Agrón

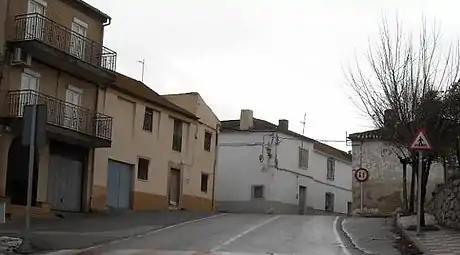

Its toponym, of Latin reminiscences - "Agrum", which means "Field" - refers to an agricultural activity that has been the livelihood of its inhabitants throughout history. The municipality, in terms of the development of historical events, has been closely linked, like all the others in this area of El Temple, to Alhama de Granada and, like it, has seen the times of theRoman Empire, the long Muslim domination, the subsequent Christianization after the Granada war and, already in the 19th century, the presence in its lands ofNapoleonic troops during the War of Independence.